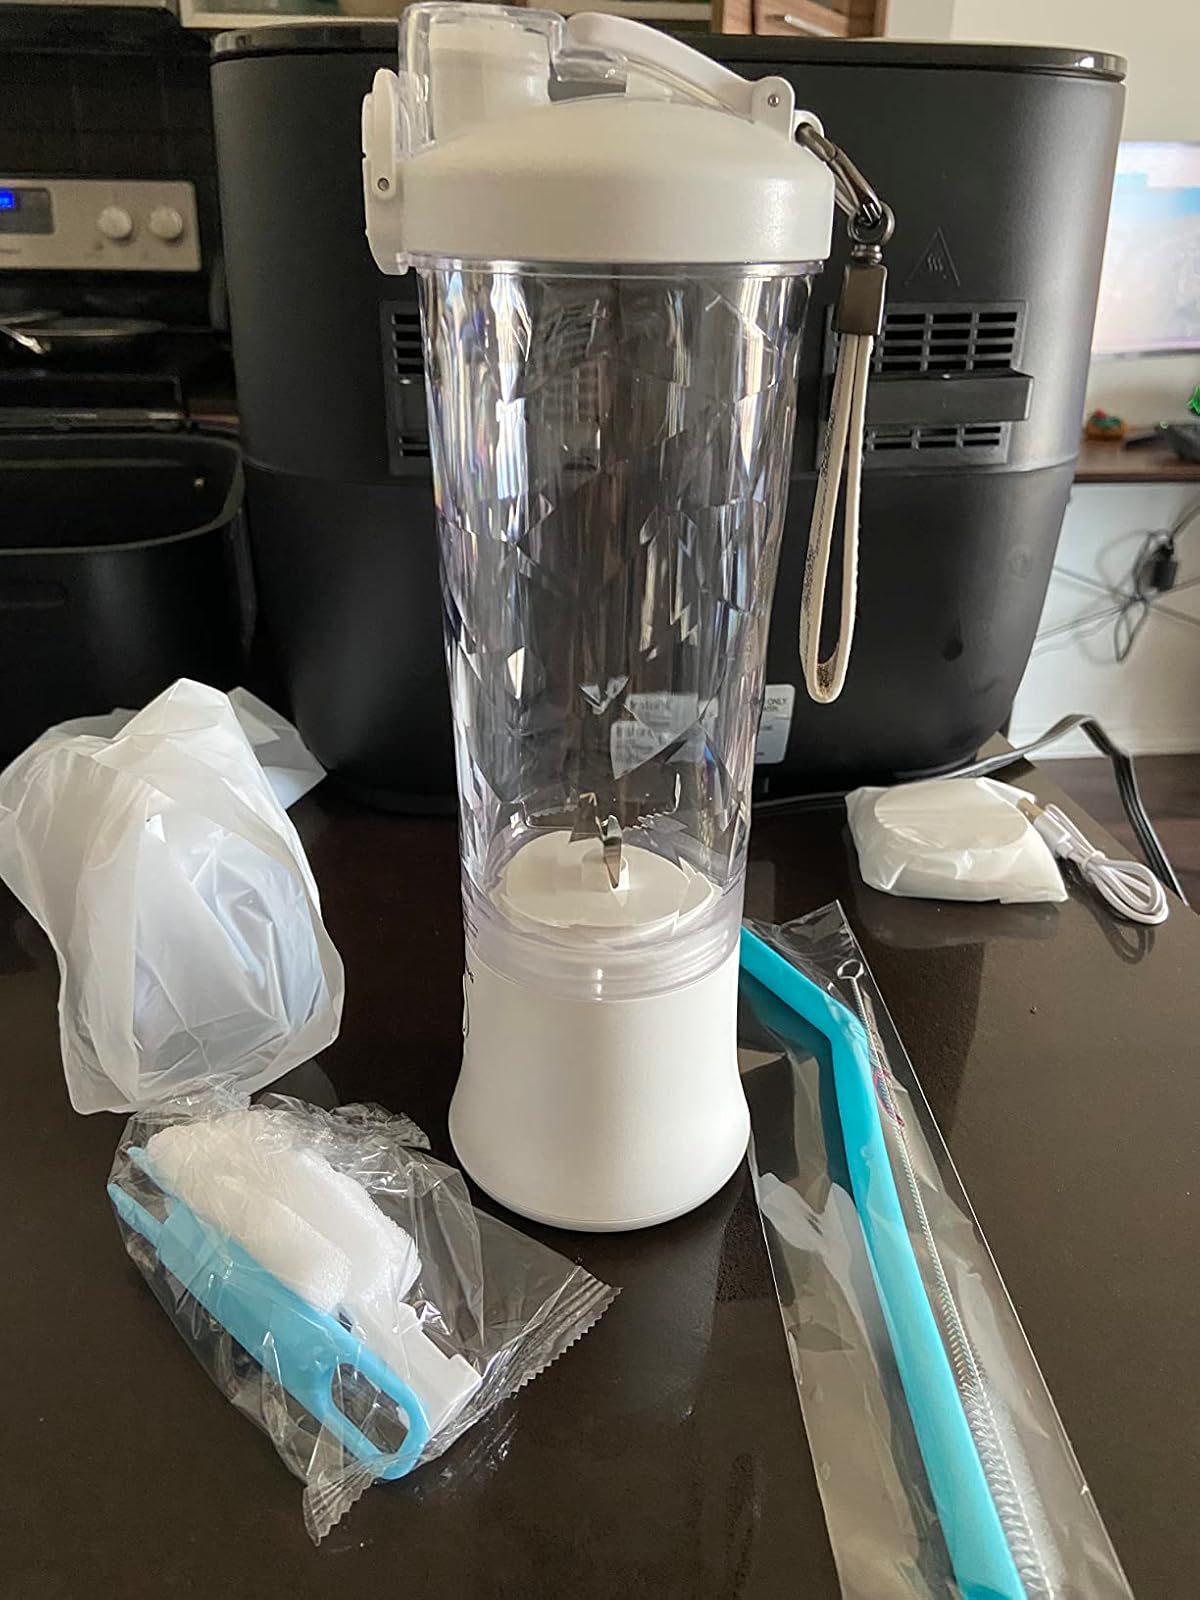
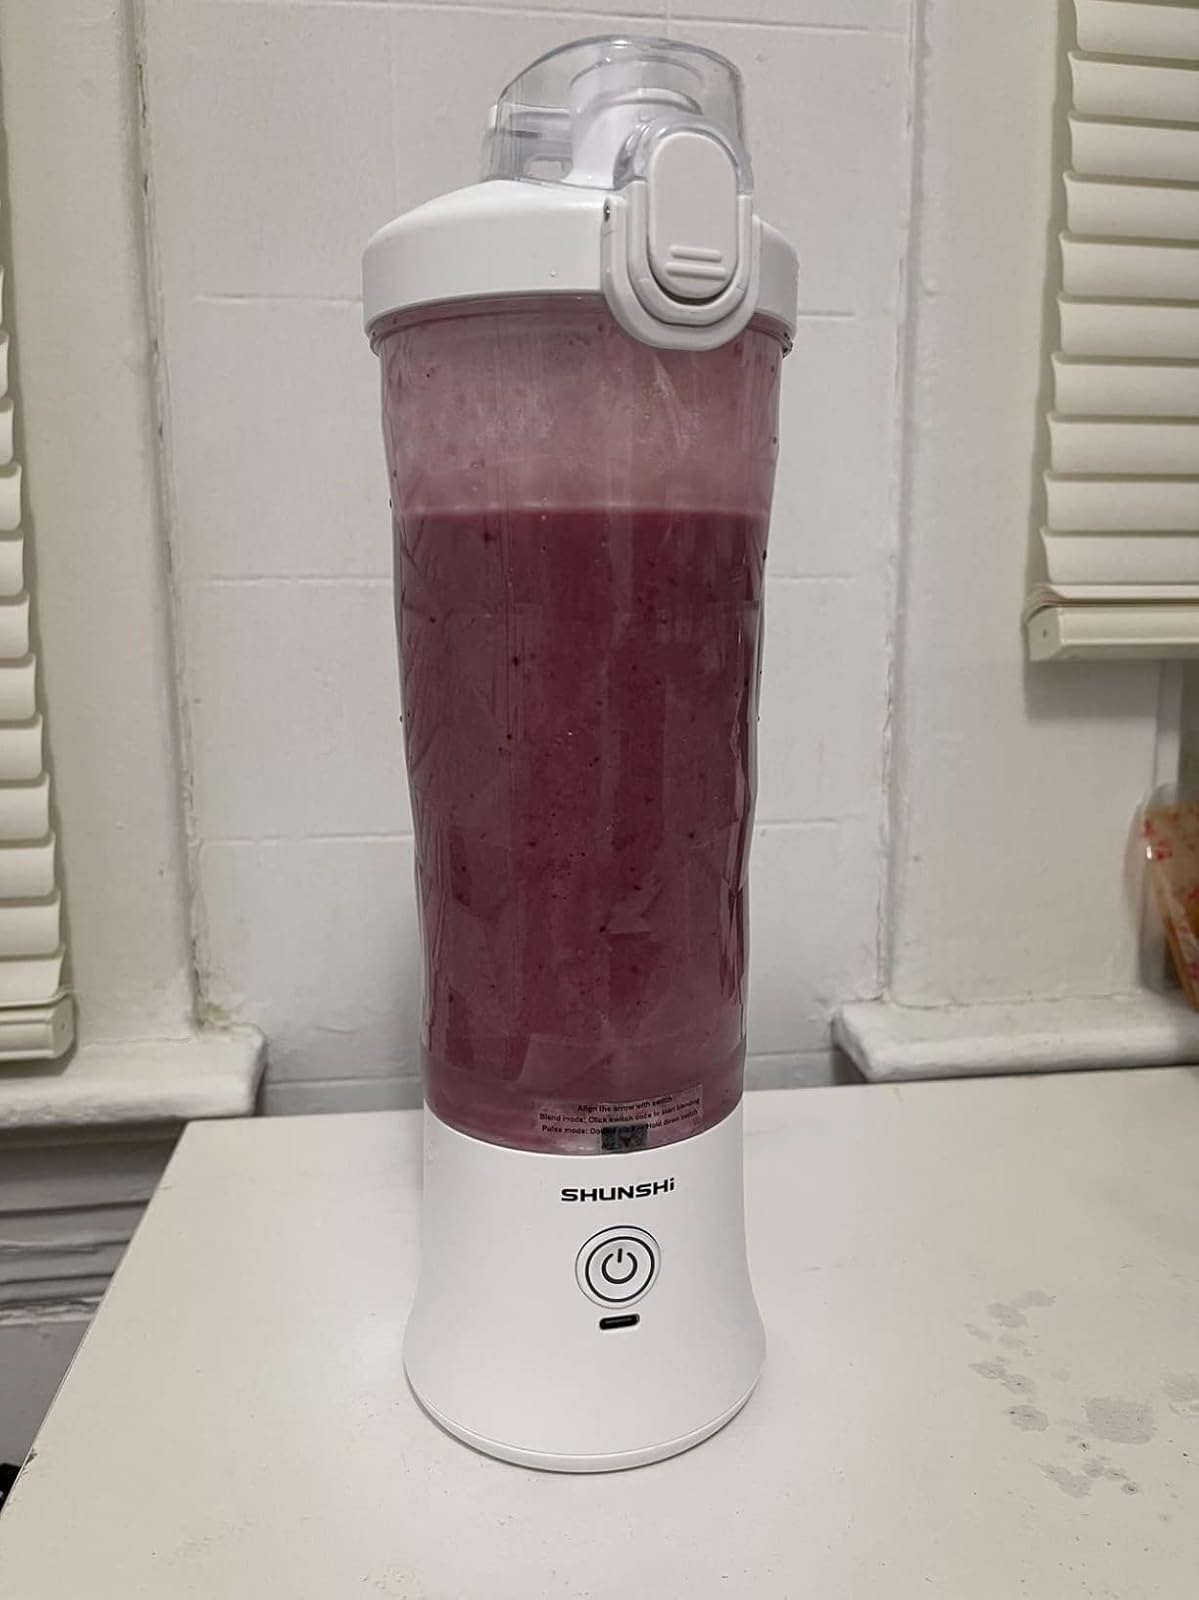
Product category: items_blender
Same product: yes